Thierry Pelenga

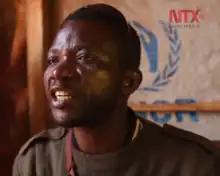
Pelenga in 2018

Thierry François Pelenga alias Bokassa (1982 or 1983 – early March 2024) was an Anti-balaka leader and war criminal from Haute-Kotto prefecture in the Central African Republic.